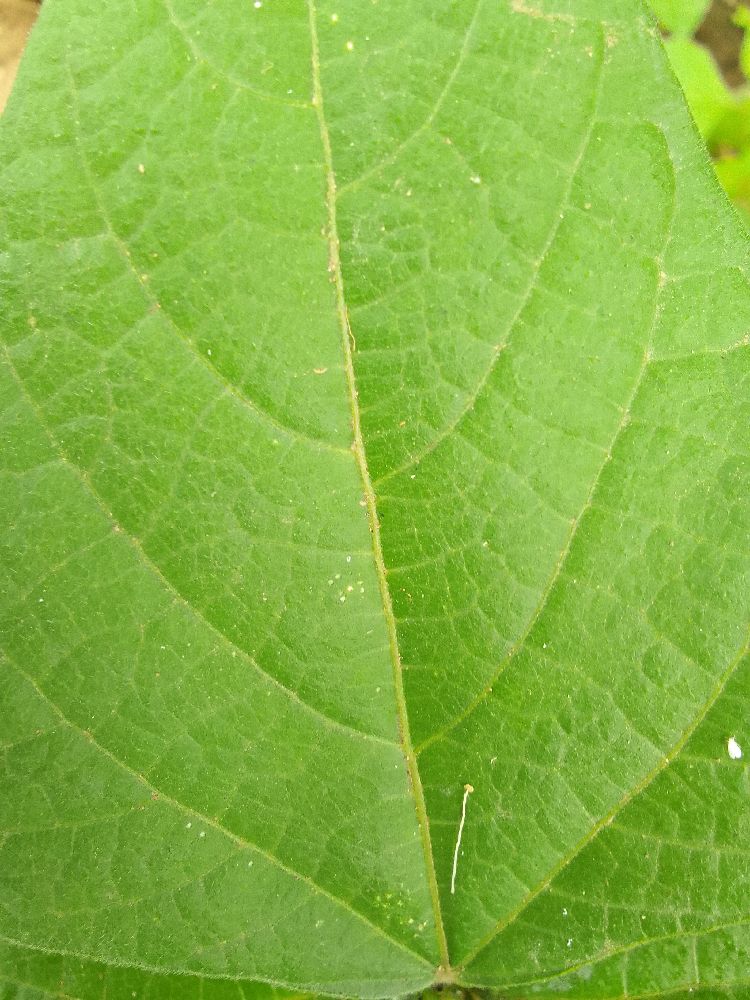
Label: healthy